Hurricane Charley

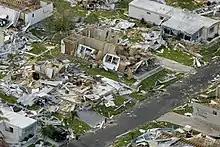
Aerial image of destroyed homes in Punta Gorda

The most severe damage from Hurricane Charley occurred in Charlotte County. In Boca Grande, numerous houses sustained extensive roof damage, while thousands of trees and power lines were uprooted or snapped. In Port Charlotte and Punta Gorda, many buildings, RVs, and mobile homes were completely destroyed, while other buildings suffered roofing damage due to the powerful winds.